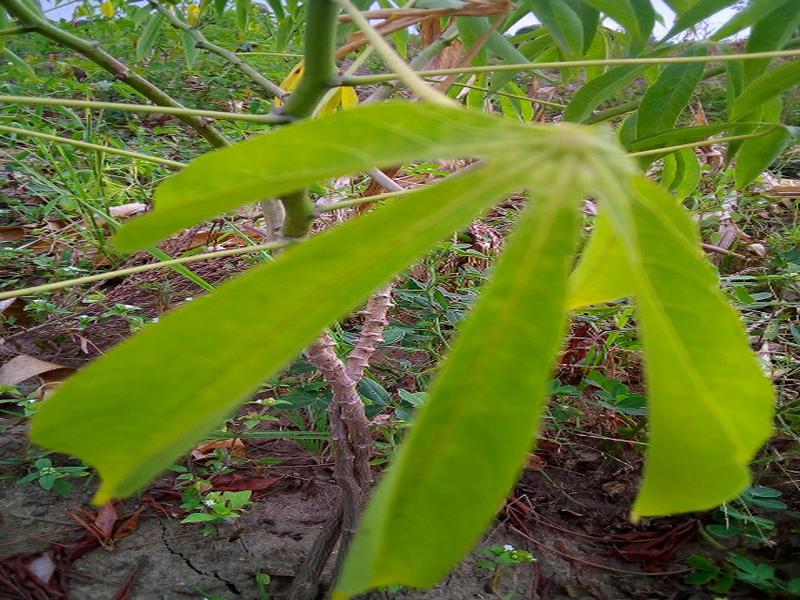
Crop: cassava
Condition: healthy